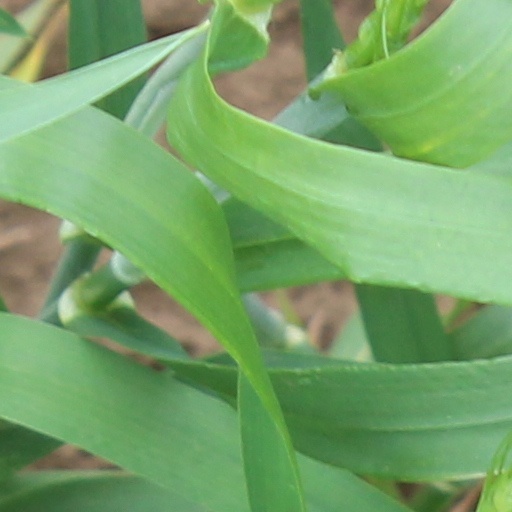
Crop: wheat